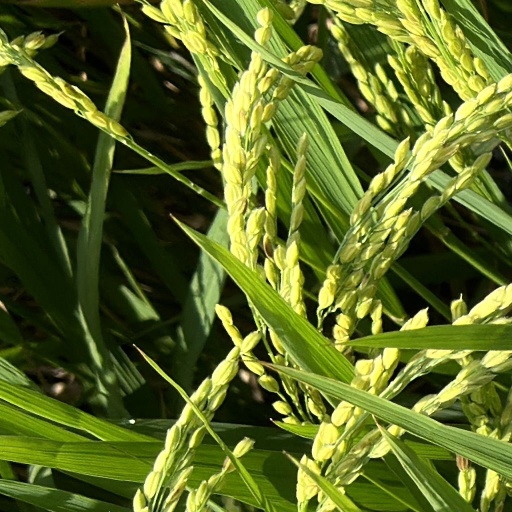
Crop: rice